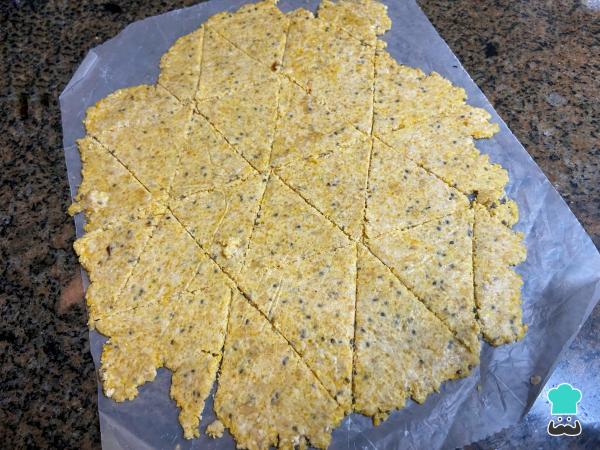
Una vez que esté fría, córtala con la clásica forma de nachos. Para ello, corta el rectángulo en tiras de 3 dedos de ancho y, luego, en triángulos. Si prefieres, puedes hacer formas originales como cuadrados, círculos, corazones o la forma que más te guste.